RNZAF Base Ohakea

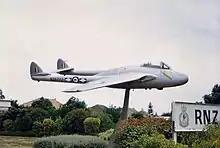
14 Squadron Vampire on permanent gate duty at Ohakea.

Ohakea is defined by Statistics New Zealand as a rural settlement. It covers and had an estimated population of as of with a population density of people per km. It is part of the large Ohakea-Sanson statistical area.